Crop desiccation

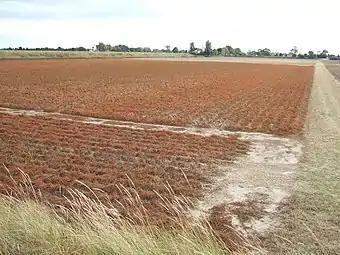
Desiccated potato plants prior to harvest

Pre-harvest crop desiccation is the application of an agent to a crop just before harvest to kill the leaves and/or plants so that the crop dries out from environmental conditions, or "dry-down", more quickly and evenly. Crop desiccants (not to be confused with a chemical desiccants) include herbicides and defoliants, used to accelerate the natural drying of plant tissues. Desiccation of crops through the use of herbicides is practiced worldwide on a variety of food and non-food crops.